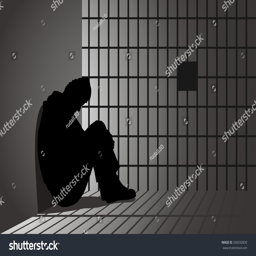
silhouette illustration of a man in jail